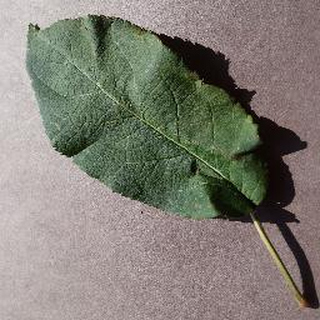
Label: healthy_apple